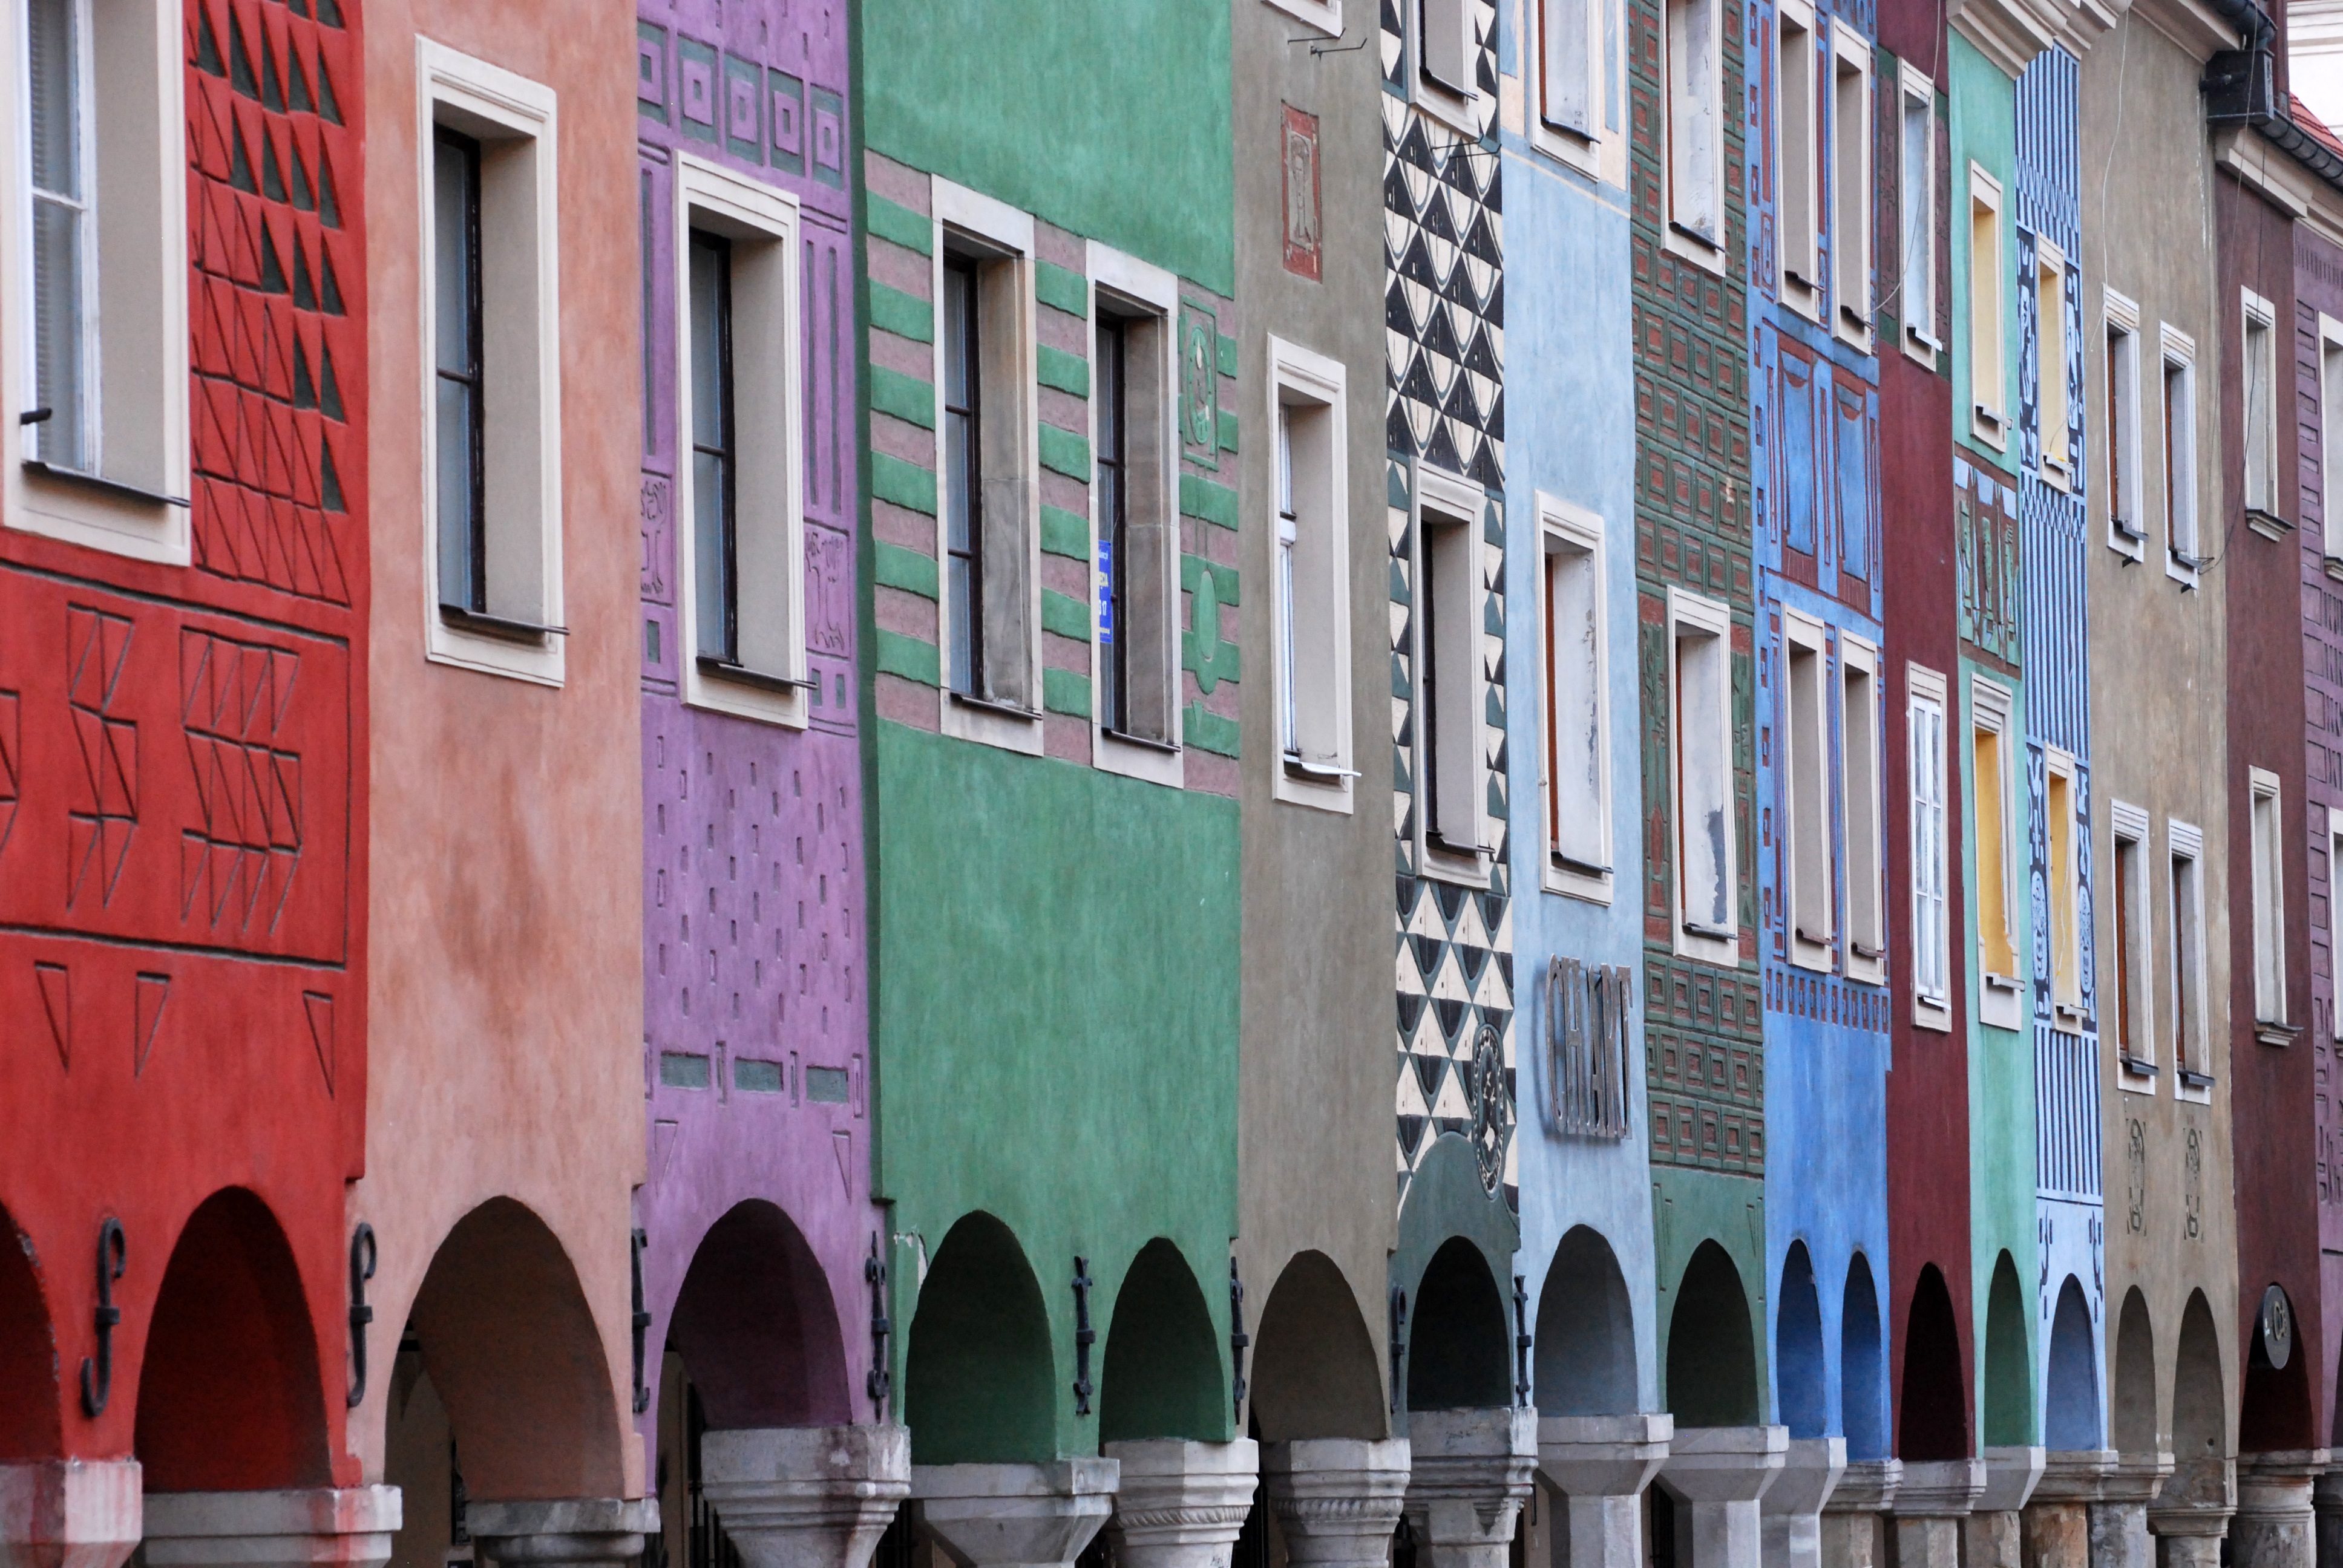
architecture, road, street, building, city, wall, monument, downtown, color, facade, tourism, poland, neighbourhood, big city, the market, the old town, poznan, urban area